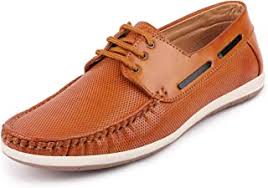
Label: Boat